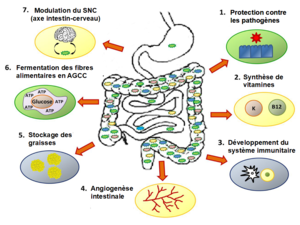
Sept rôles du microbiote intestinal humain
Le microbiote intestinal humain, anciennement appelé flore intestinale humaine, est l'ensemble des micro-organismes du tractus digestif humain, c'est-à-dire le microbiome intestinal et de tout le système gastro-intestinal. Il constitue le plus grand réservoir du microbiote de l'organisme humain et un réservoir d’activités enzymatiques essentiel pour la digestion et la physiologie humaines. À ce titre, il influe sur la santé.